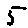
Label: 5